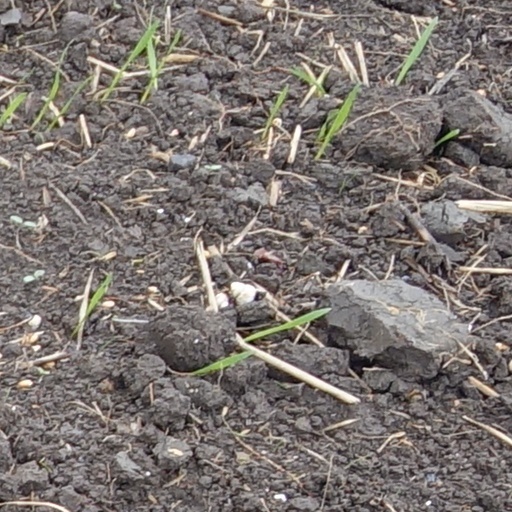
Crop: wheat